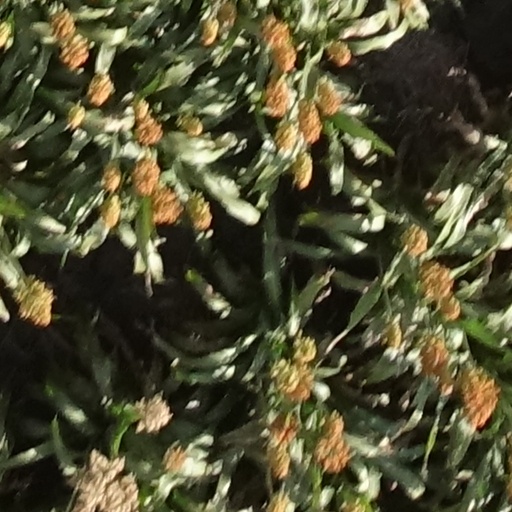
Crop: sorghum